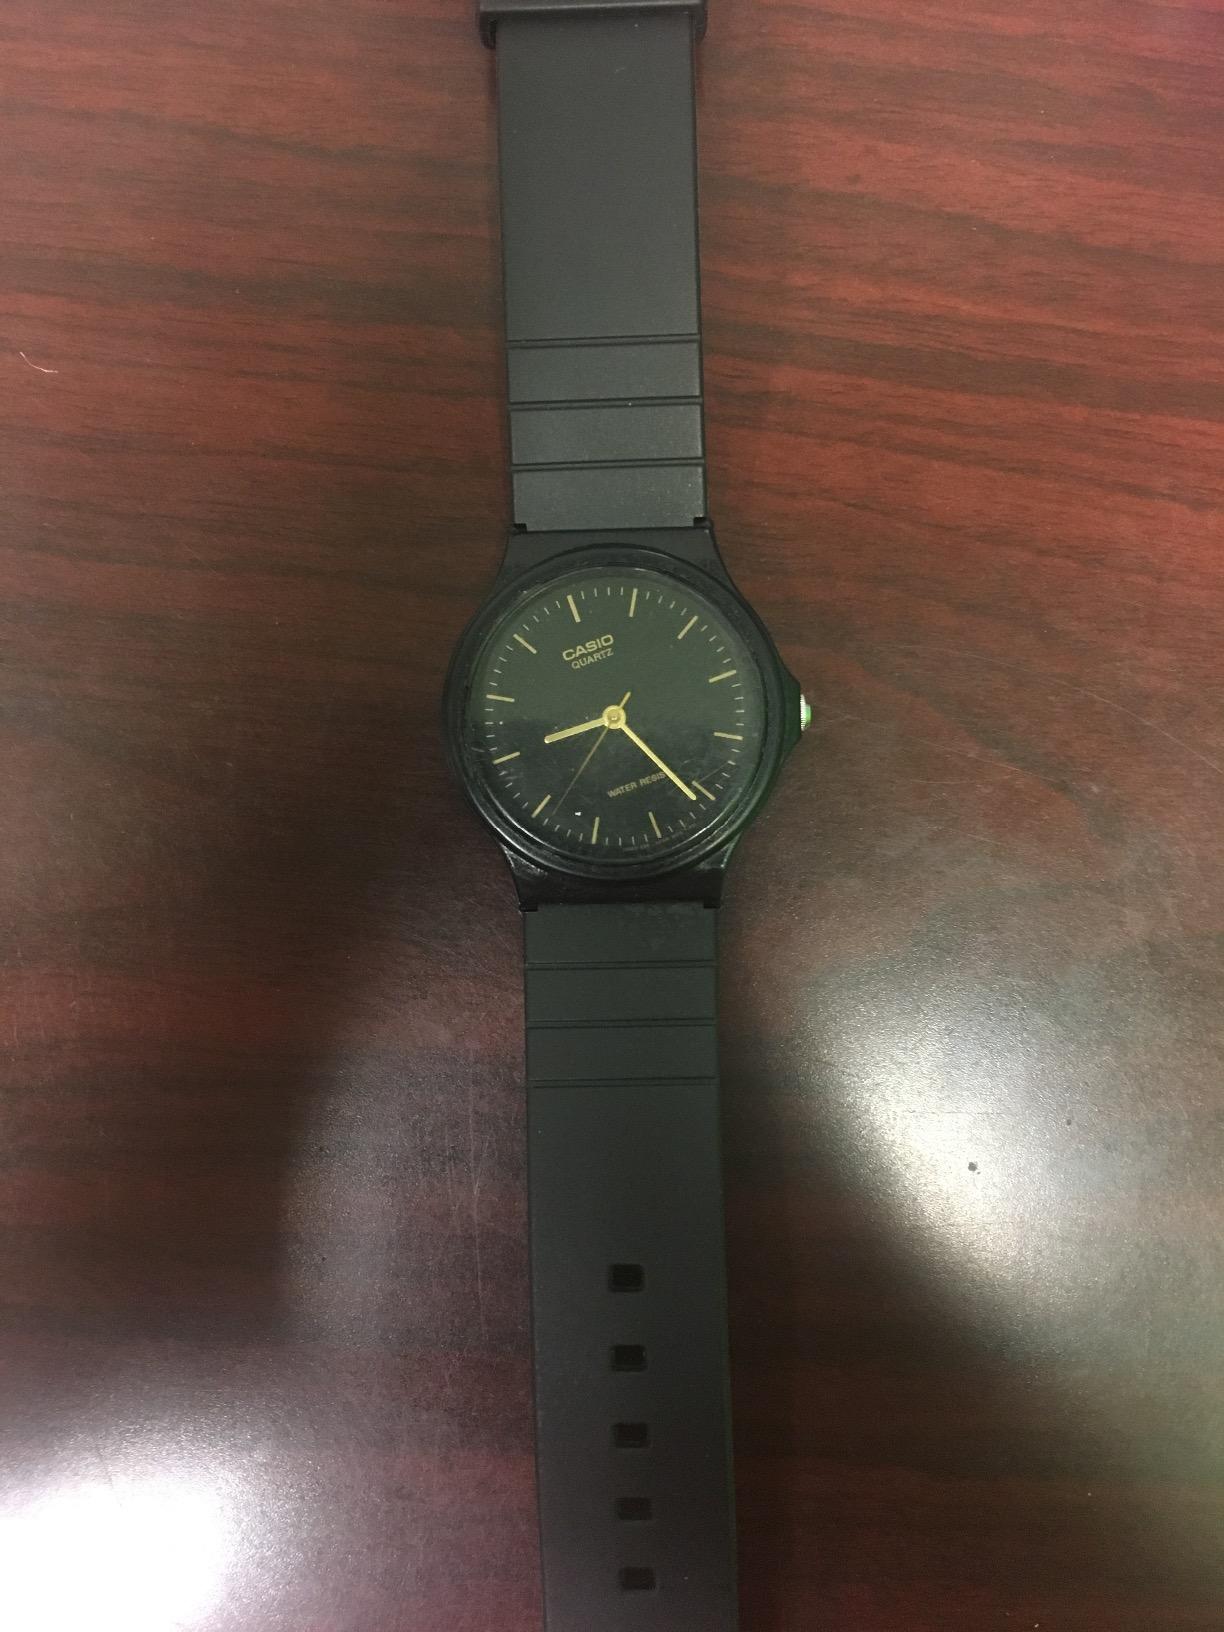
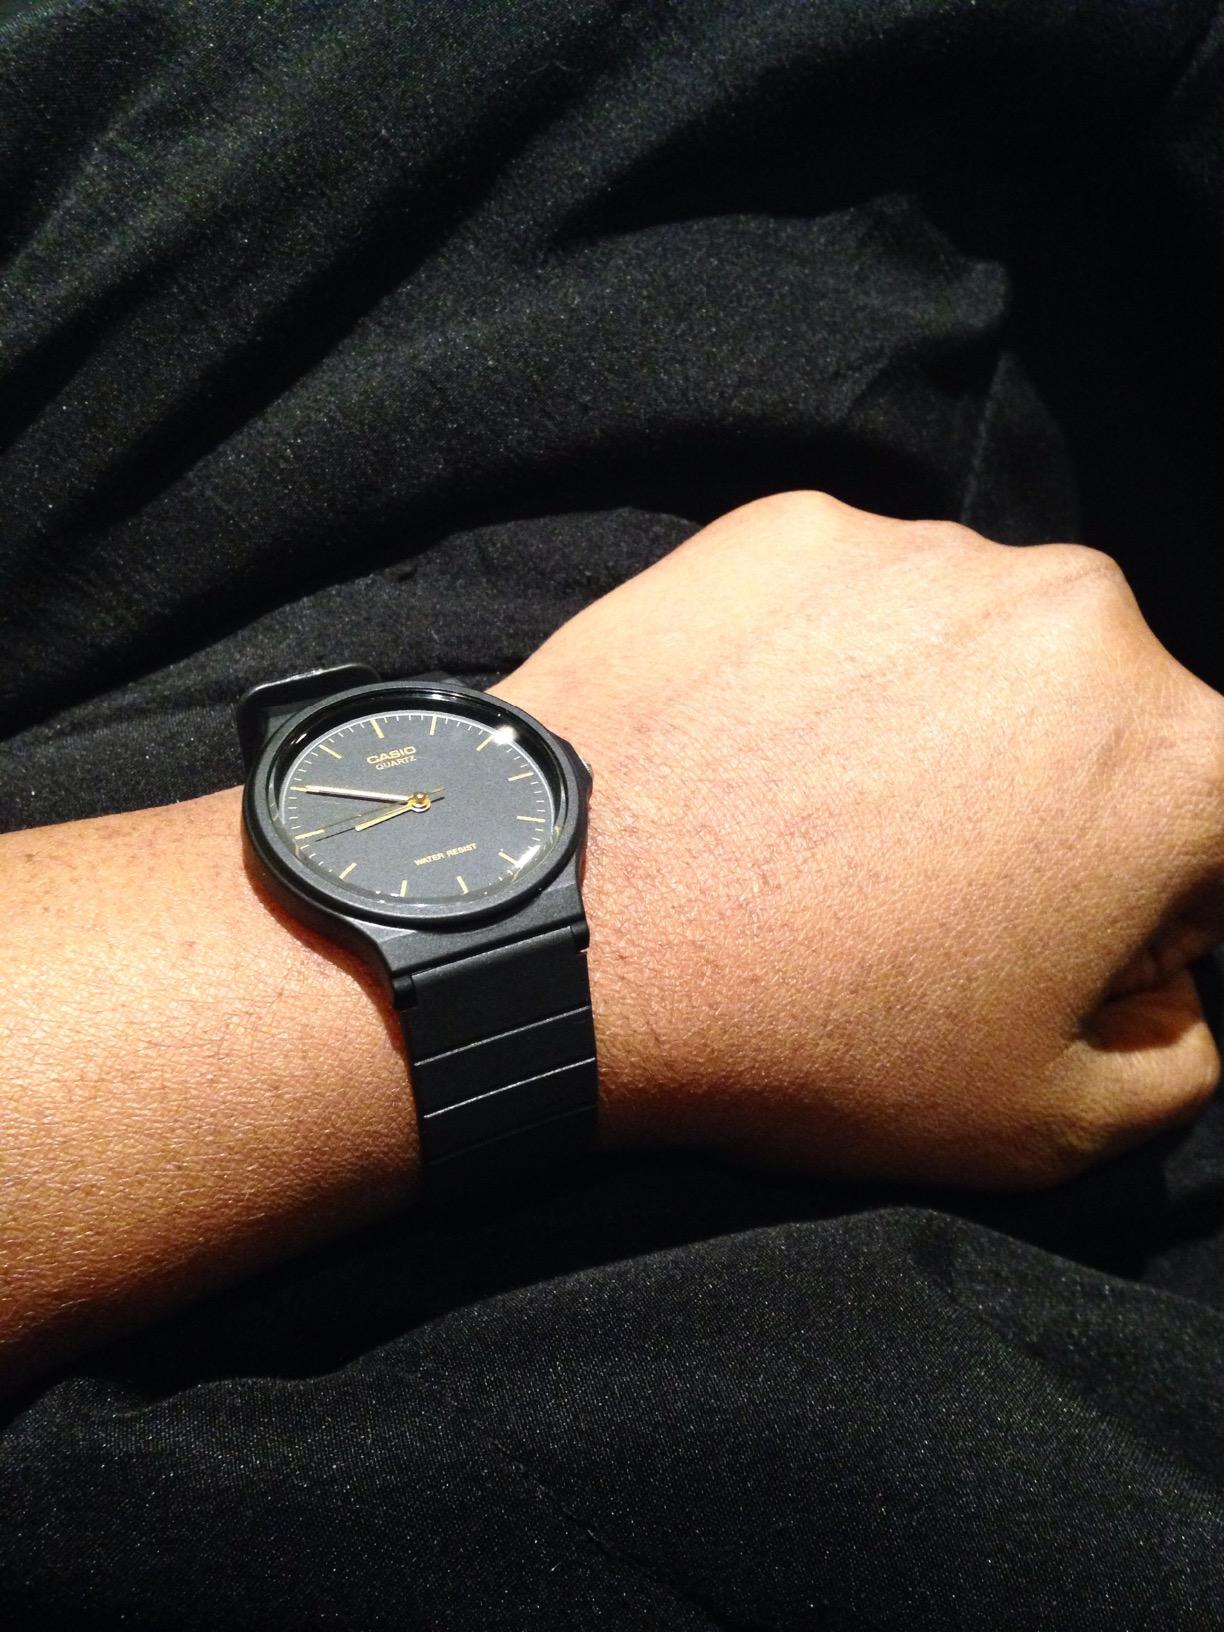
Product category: accessories_watch
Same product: yes